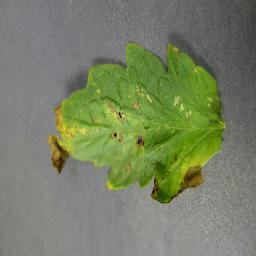
Label: Tomato___Bacterial_spot